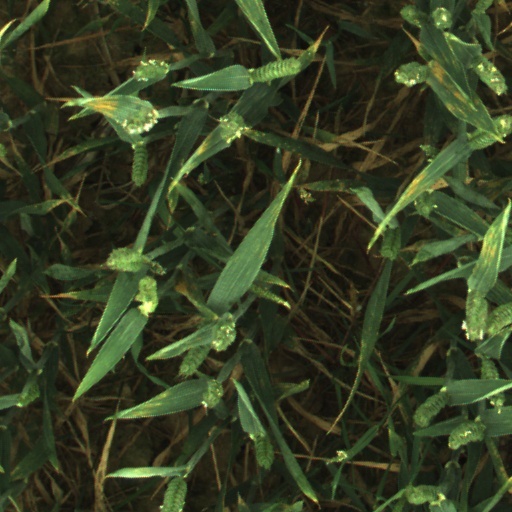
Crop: wheat